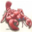
Label: lobster